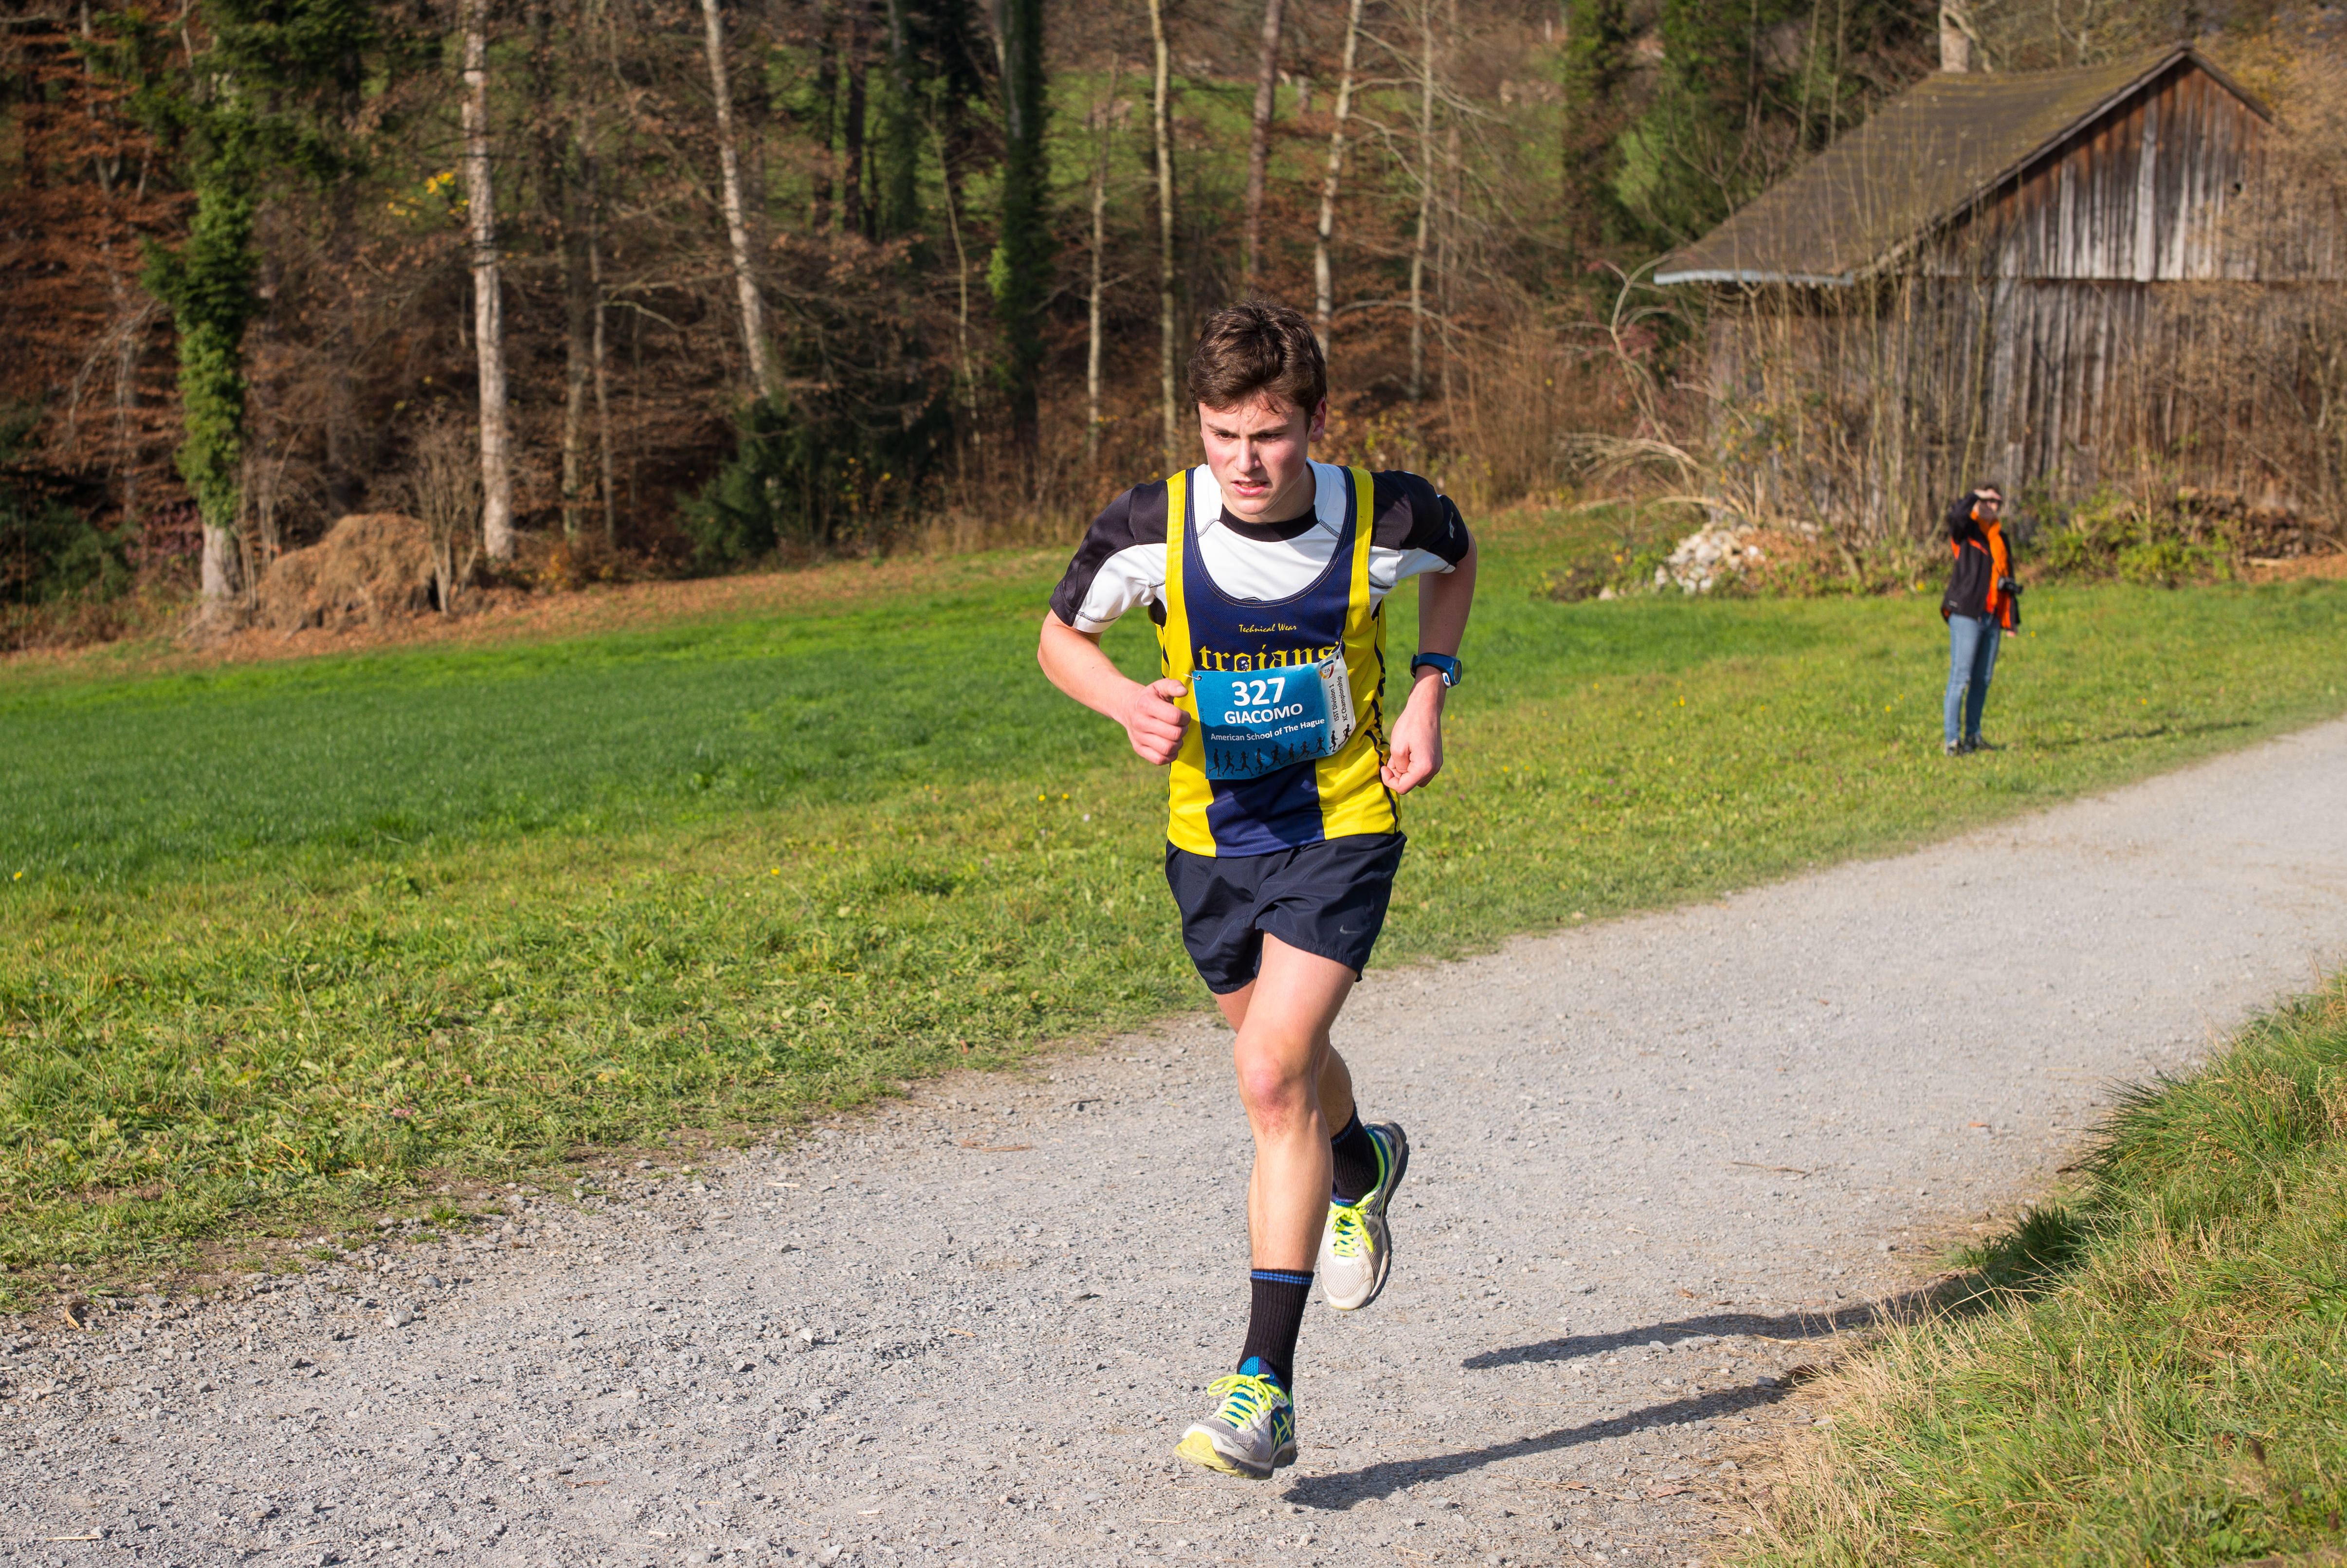
person, trail, running, run, country, recreation, europe, jogging, runner, cross, ash, 2015, race, hague, m, american, team, sports, boys, 50, switzerland, school, zurich, runners, endurance, leica, 240, summilux, varsity, athletics, meet, isst, tournament, xc, physical exercise, outdoor recreation, human action, individual sports, endurance sports, ultramarathon, duathlon, long distance running, cross country running, cross country cycling